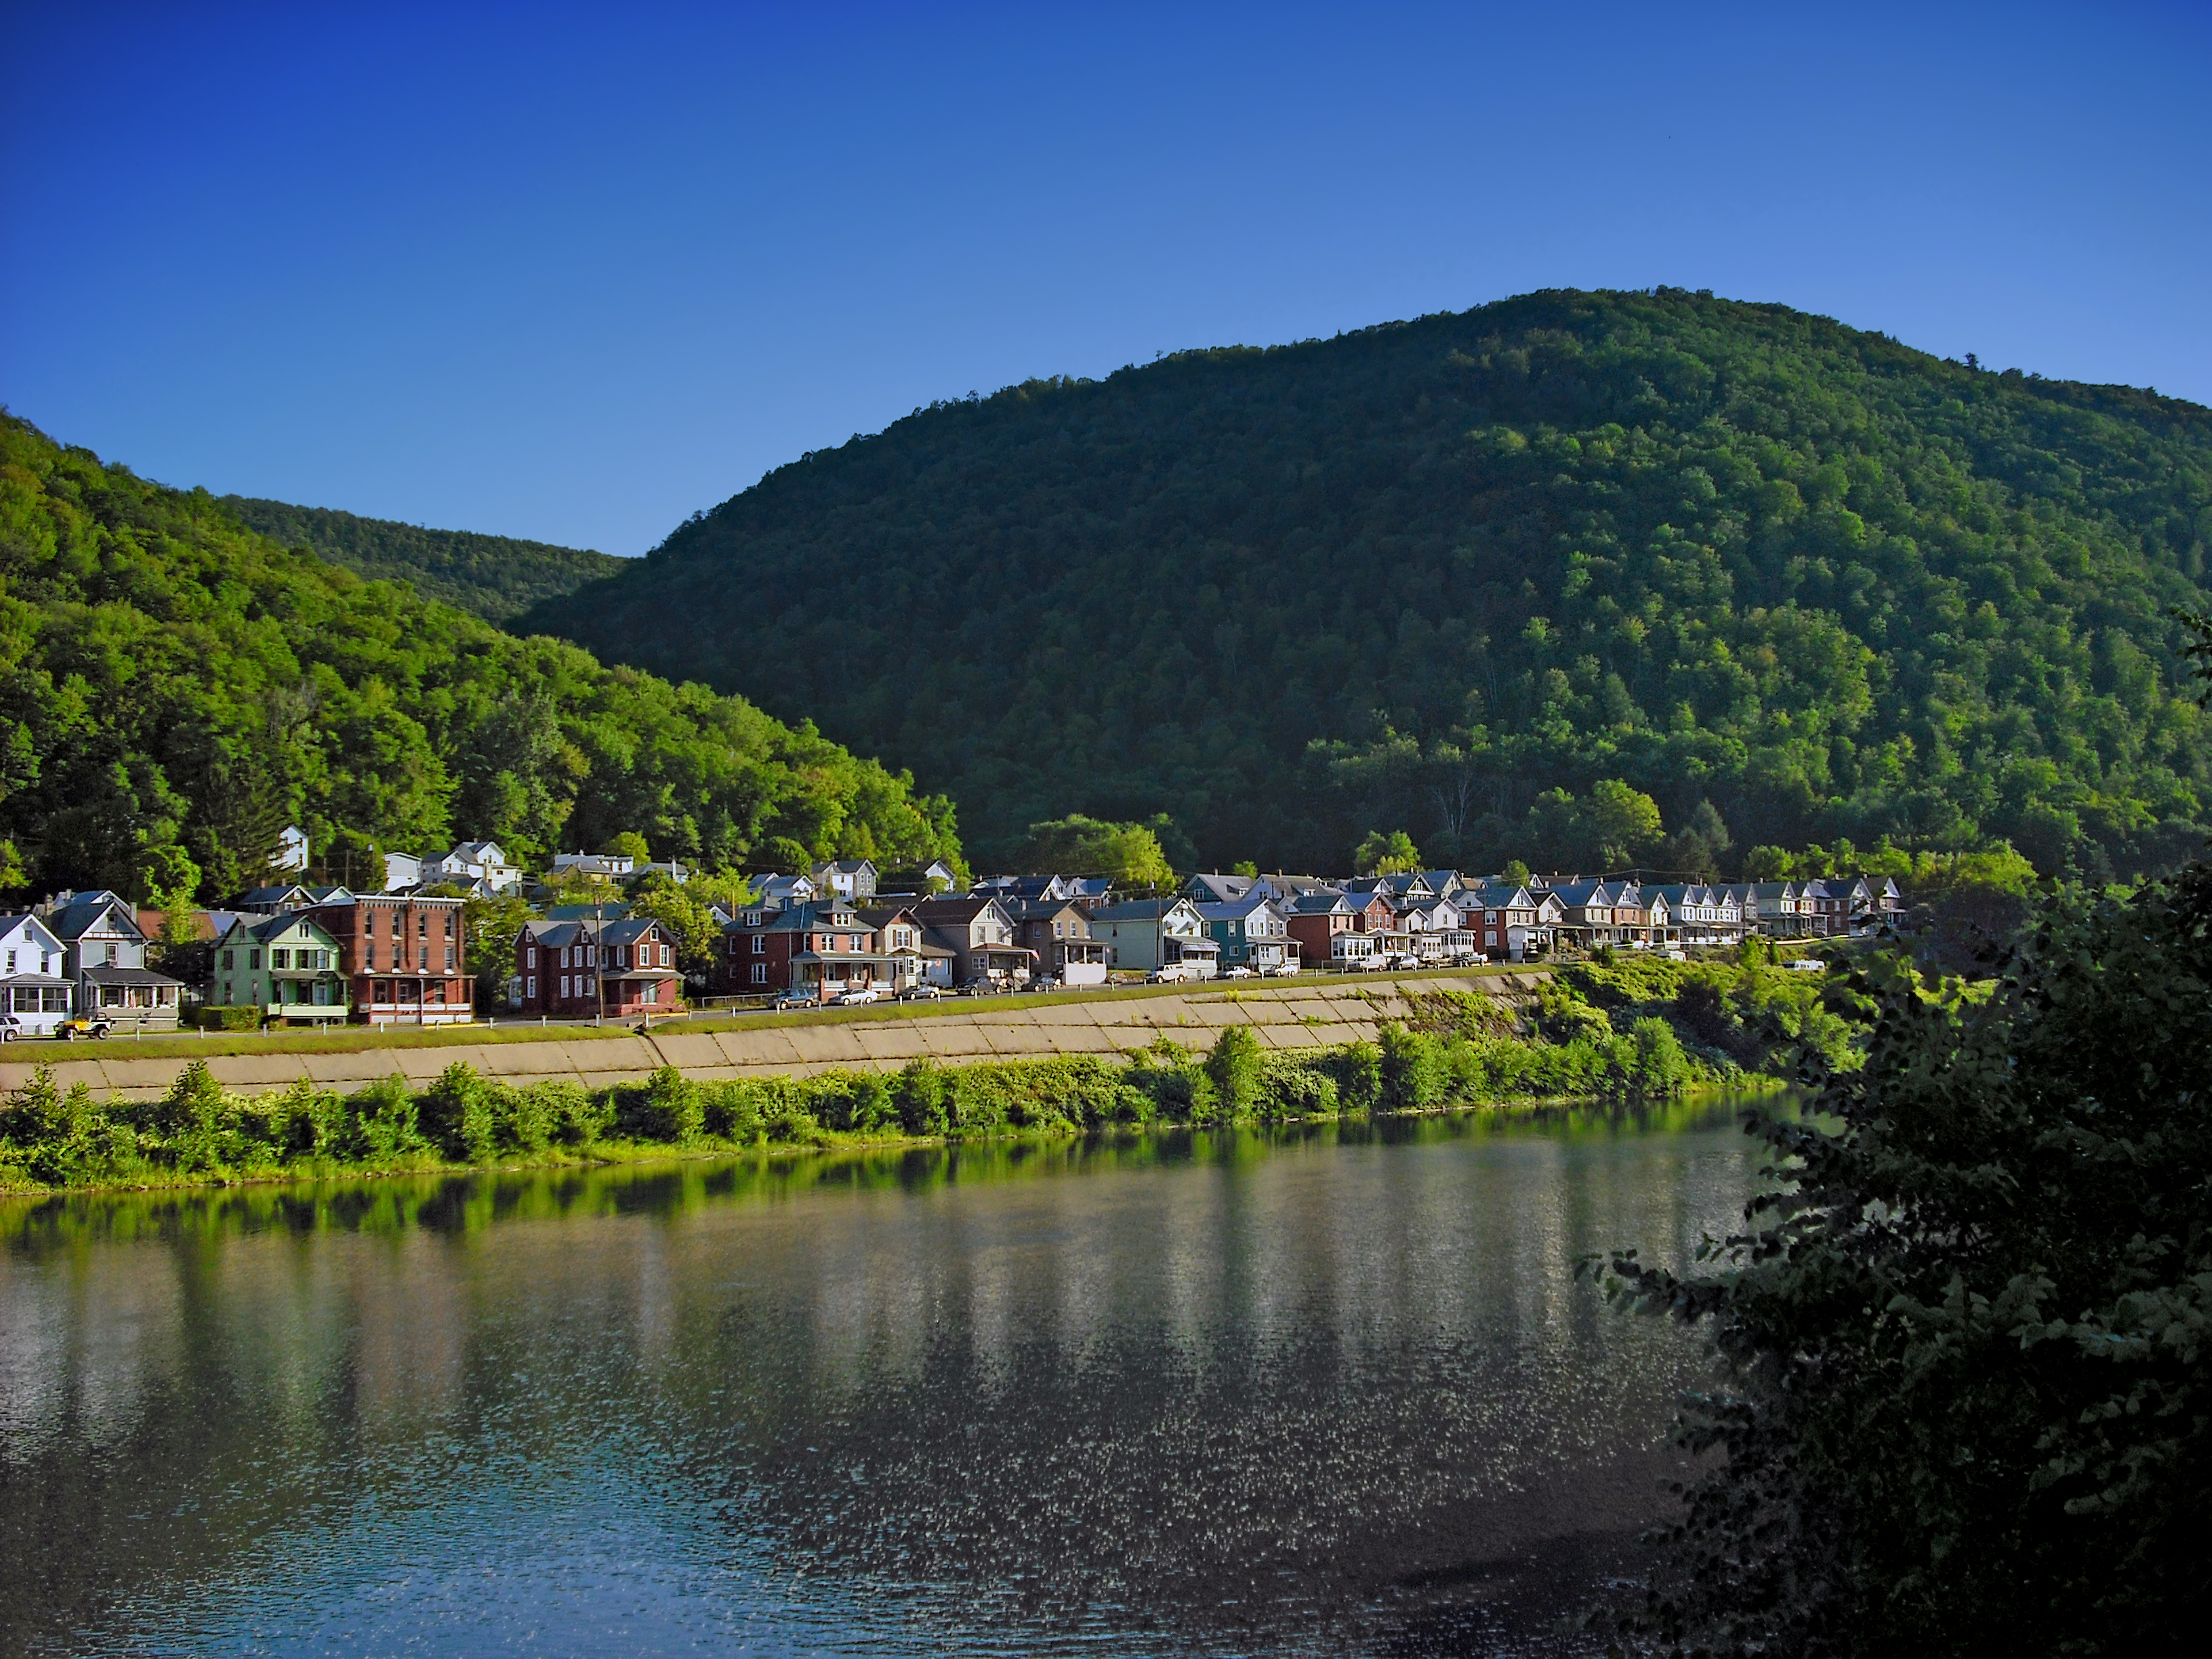
landscape, tree, water, nature, mountain, sky, morning, hill, lake, town, river, valley, mountain range, summer, reflection, reservoir, body of water, creativecommons, clintoncounty, appalachianmountains, alleghenyplateau, pennsylvaniawilds, cloudless, pennsylvania, sproulstateforest, susquehannariver, loch, levee, southrenovo, rural area, landform, geographical feature, atmospheric phenomenon, mountainous landforms